Slash (musician)

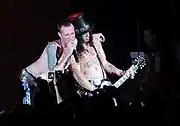
Slash and Scott Weiland during a Velvet Revolver concert in London in 2007

In 2002, Slash reunited with Duff McKagan and Matt Sorum for a Randy Castillo tribute concert. Realizing that they still had the chemistry of their days in Guns N' Roses, they decided to form a new band together. Former Guns N' Roses guitarist Izzy Stradlin was initially involved, but left after the others decided to find a lead singer. Dave Kushner, who had previously played with McKagan in Loaded, then joined the band on rhythm guitar. For many months, the four searched for a lead singer by listening to offered demo tapes, a monotonous process documented by VH1. Eventually, former Stone Temple Pilots vocalist Scott Weiland joined the band.